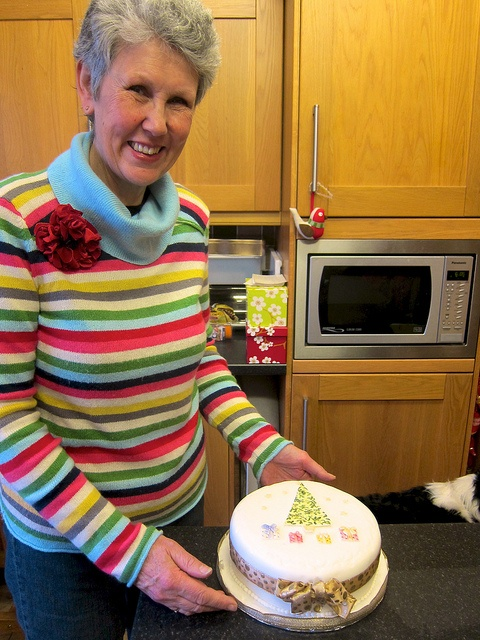
A woman displaying a cake in her kitchen.
A woman holding a cake in a kitchen.
An older woman showing off a cake in a kitchen
A woman standing holding a round white cake.
Old lady holding a cake in the kitchen